Constitutionalism

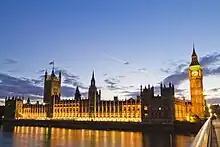
Parliament of the United Kingdom

The United Kingdom is perhaps the best instance of constitutionalism in a country that has an uncodified constitution. A variety of developments in 17th century England, including the Constitutional Monarchy and "the protracted struggle for power between King and Parliament was accompanied by an efflorescence of political ideas in which the concept of countervailing powers was clearly defined,"